Danske Dandridge

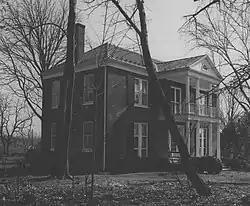
Rose Brake

She was brought to the United States in 1857, living in Flushing, New York.